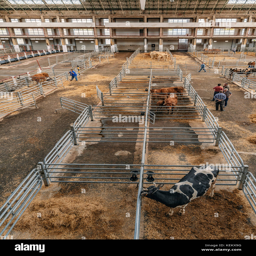
national market of cattle in the city